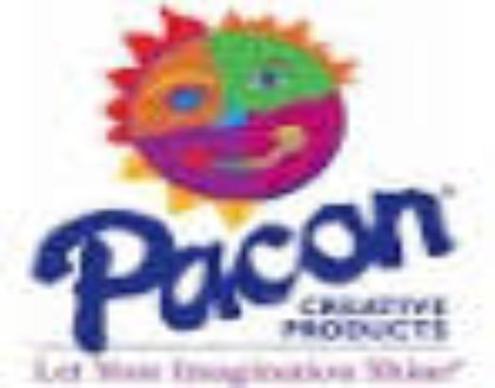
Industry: Others